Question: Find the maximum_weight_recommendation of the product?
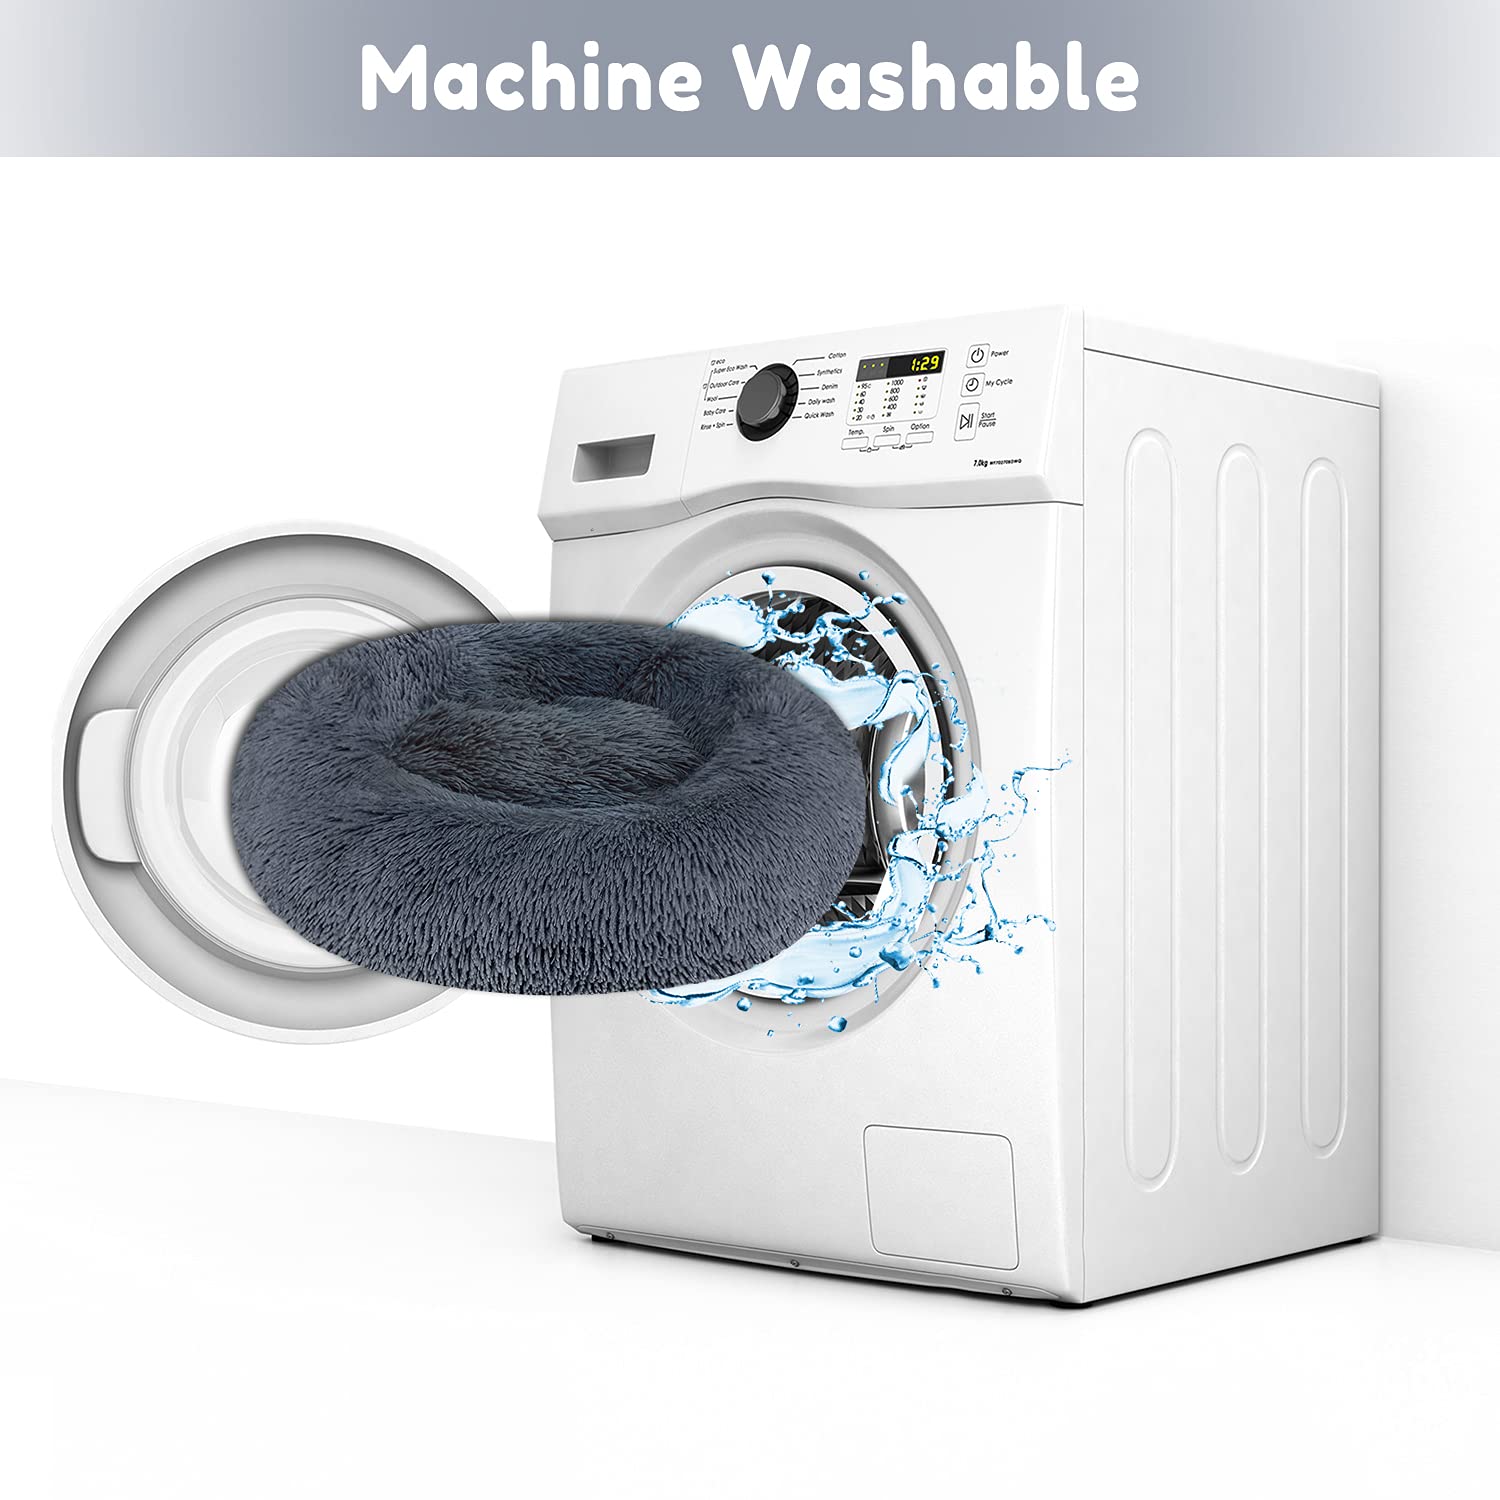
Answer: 1 kilogram